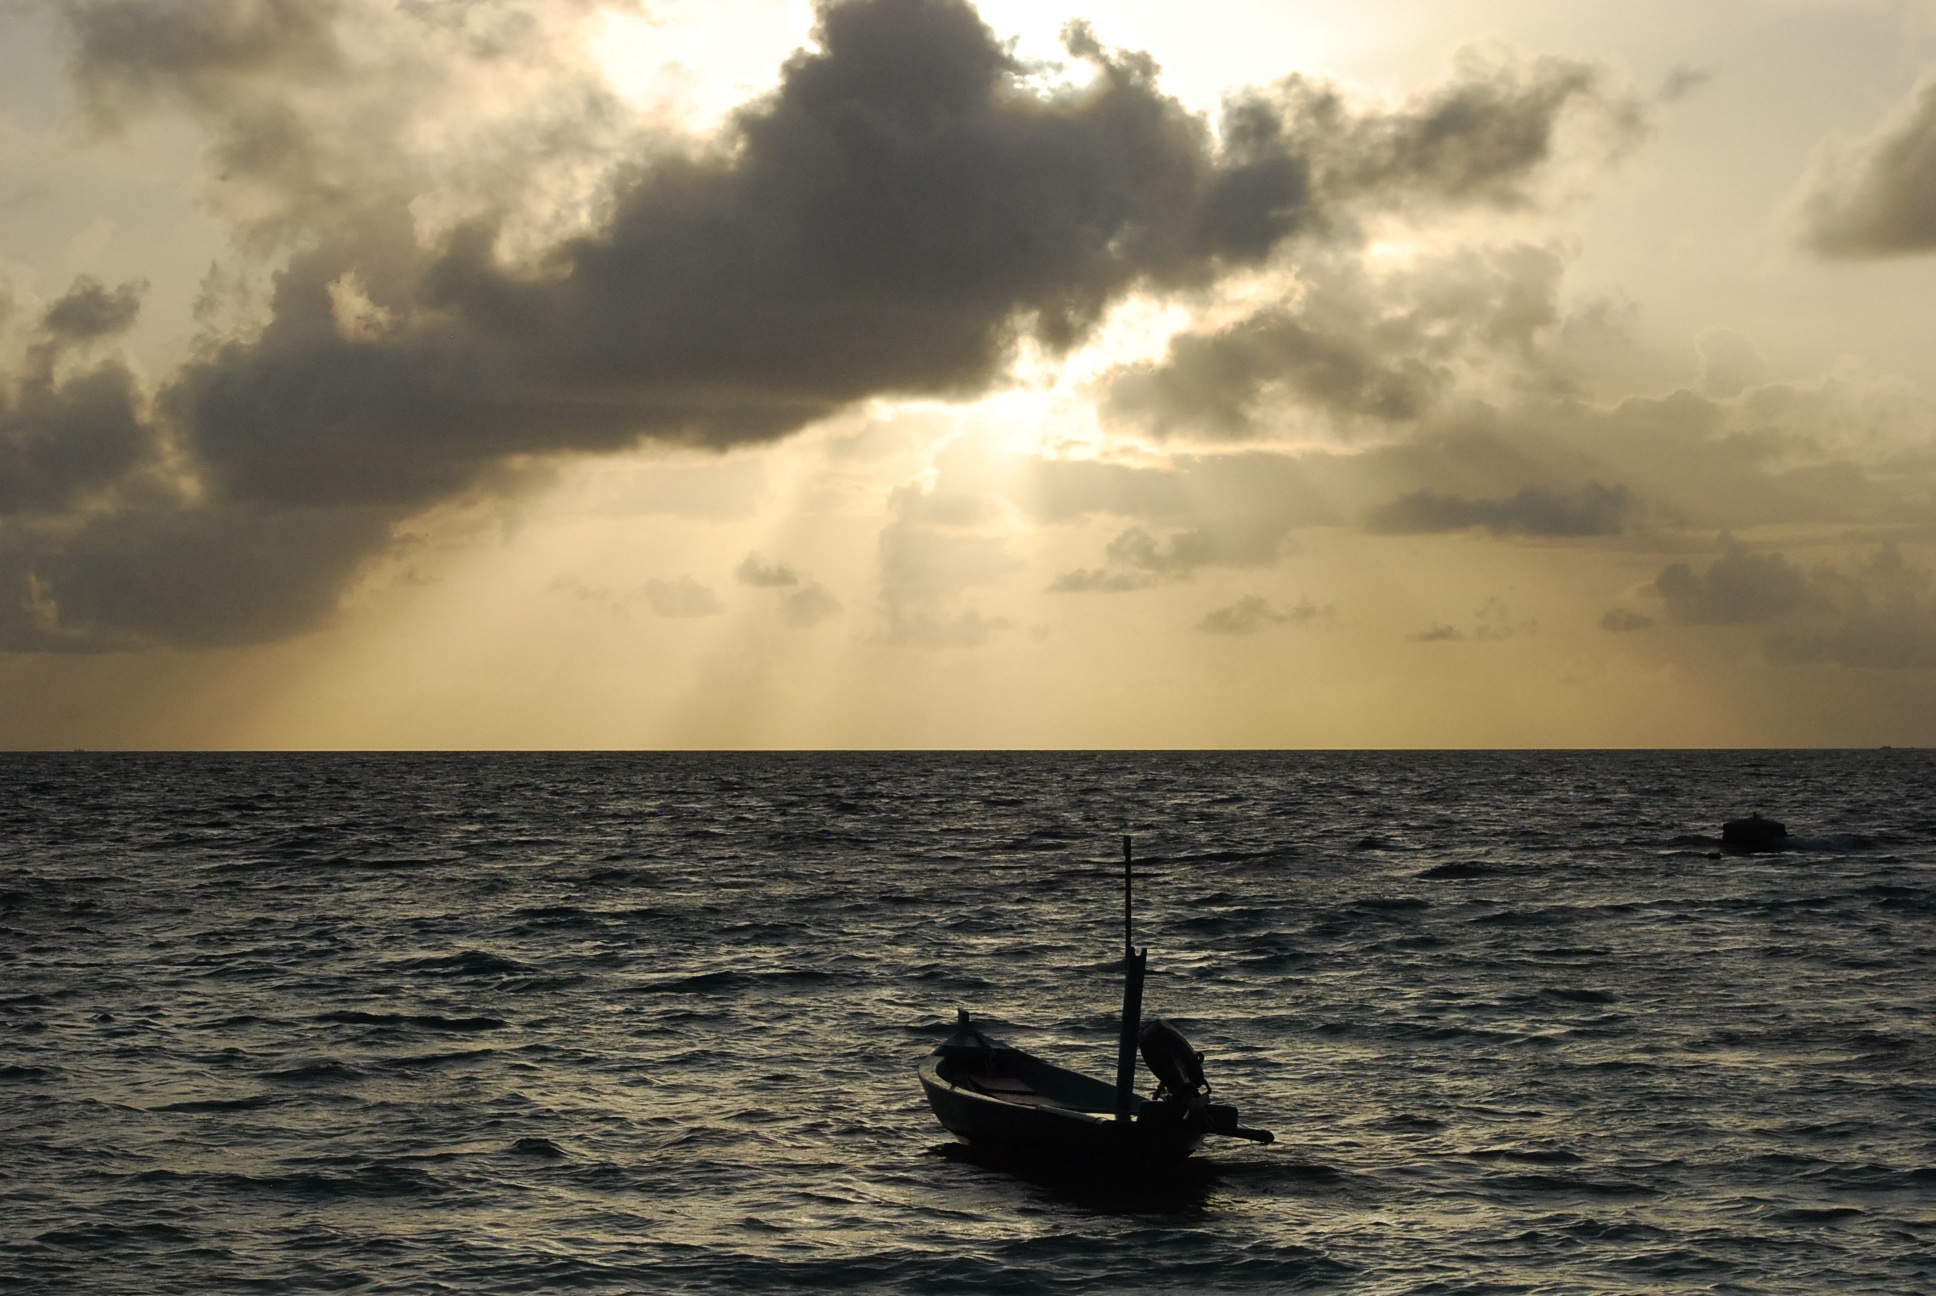
beach, sea, coast, ocean, horizon, cloud, sky, sun, sunset, boat, sunlight, morning, shore, wave, wind, dusk, evening, vehicle, bay, body of water, wind wave